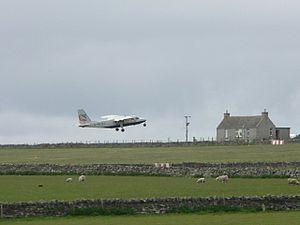
L'aérodrome de Sanday est situé à 37 km au nord-est de l'aéroport de Kirkwall sur l'île de Sanday, Îles Orcades, en Écosse.